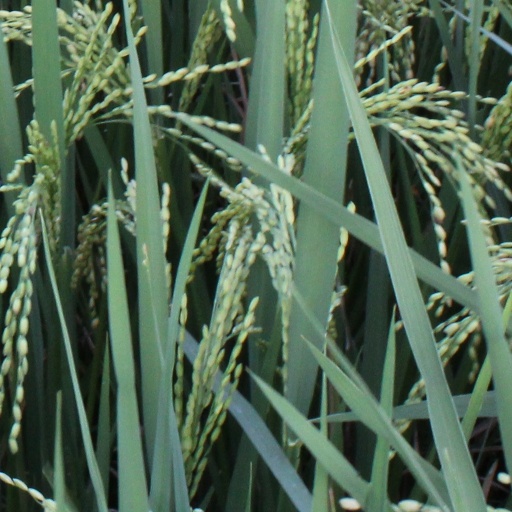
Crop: rice